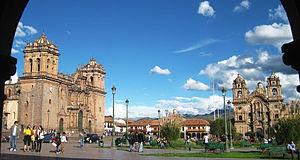
Cet article recense les sites concernés par l'observatoire mondial des monuments en 1996.
Cusco, Cuzco ou Qosqo est une ville du sud-est du Pérou au milieu de la cordillère des Andes. C'est la capitale de la Province de Cusco et de la Région de Cusco.